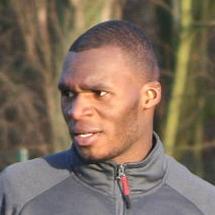
Age: 22